Jovana Rad

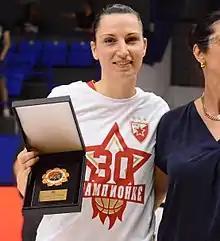

Jovana Rad (Serbian Cyrillic: Јована Рад; born May 8, 1987) is a Serbian professional basketball player. She plays as a power forward for the Serbian club Crvena zvezda.